Wilhelm Maximilian Carpelan

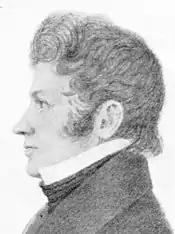
Wilhelm Carpelan; sketch by Olof Johan Södermark

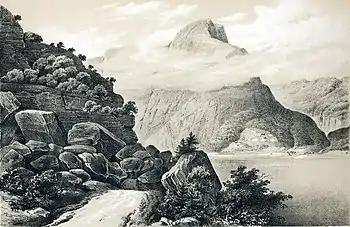
The Sjudshorn, near Valdres

Wilhelm Maximilian Carpelan (7 January 1787, Taivassalo – 19 May 1830, Stockholm) was a Swedish military officer, draftsman, surveyor and cartographer. Together with Johannes Flintoe and , he was one of the first to survey and describe the interior of Norway; notably Telemark.